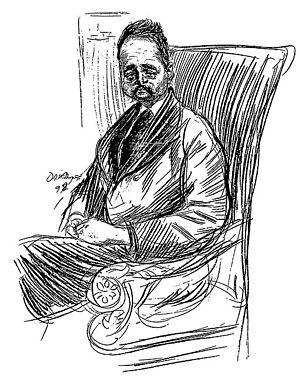
Adolphe Retté, né à Paris le 25 juillet 1863 et mort à Beaune le 8 décembre 1930, est un poète symboliste français; il fut un temps adepte de l'anarchisme.